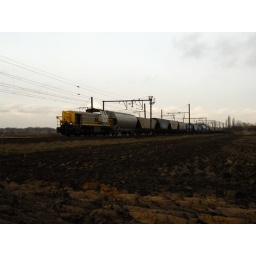
Loc 7714 van de NMBS komt met een graantrein door de bocht van Ekeren in de richting van Antwerpen Noorderdokken, 25 februari 2009.